George Washington University

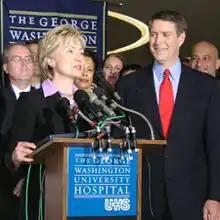
Hillary Clinton presenting the Clinton health care plan of 1993 at GW Hospital; her mother died at the hospital in 2011.

The School of Engineering and Applied Science (SEAS) was founded on October 1, 1884, as the Corcoran Scientific School of Columbian University. The school separated from the Columbian College in 1962 and was one of the first to accept women for degree candidacy in engineering. The bazooka was invented at the SEAS in 1942. The school moved into the new Science and Engineering Hall in D.C. in March 2015.